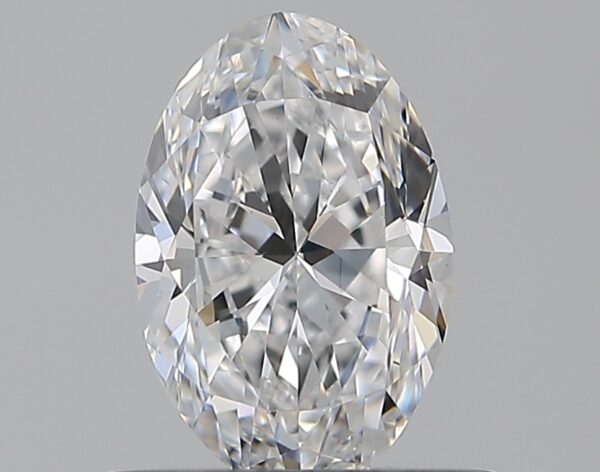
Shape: oval
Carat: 0.51
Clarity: VS1
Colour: D
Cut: EX
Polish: EX
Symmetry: VG
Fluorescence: F
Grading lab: GIA
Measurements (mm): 6.52 x 4.28 x 2.72